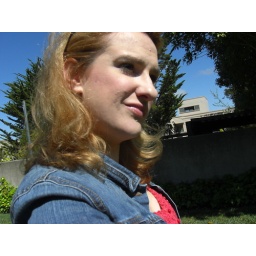
Walking the dog at what we've dubbed &amp;quot;the grassy knoll&amp;quot;, a little patch of grass in the condo complex.